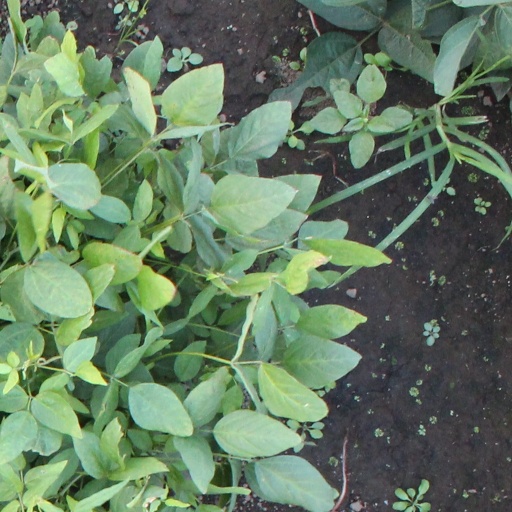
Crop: soybean